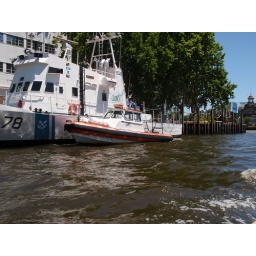
riding up the river to Tigre, water is rich in iron, thus brown